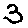
Label: 3